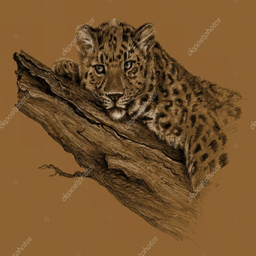
pencil sketch - leopard lying on the tree , isolated on brown -- stock photo #